Cinema of Mexico

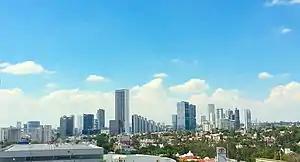
Guadalajara hosts Guadalajara International Film Festival and is the home of Guillermo del Toro

It first took place with high quality films by Arturo Ripstein, Alfonso Arau, Alfonso Cuarón, and María Novaro. Among the films produced at this time were "Solo con tu pareja" (1991), "Como agua para chocolate" ("Like Water for Chocolate") (1992), "Cronos" (1993), "El callejón de los milagros" (1995), "Profundo carmesí" (1996), "Sexo, pudor y lágrimas" ("Sex, Shame, and Tears") (1999), "The Other Conquest" (2000), and others such as "La Misma Luna" (2007).